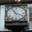
Label: clock